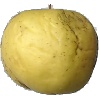
Label: Apple Golden 1